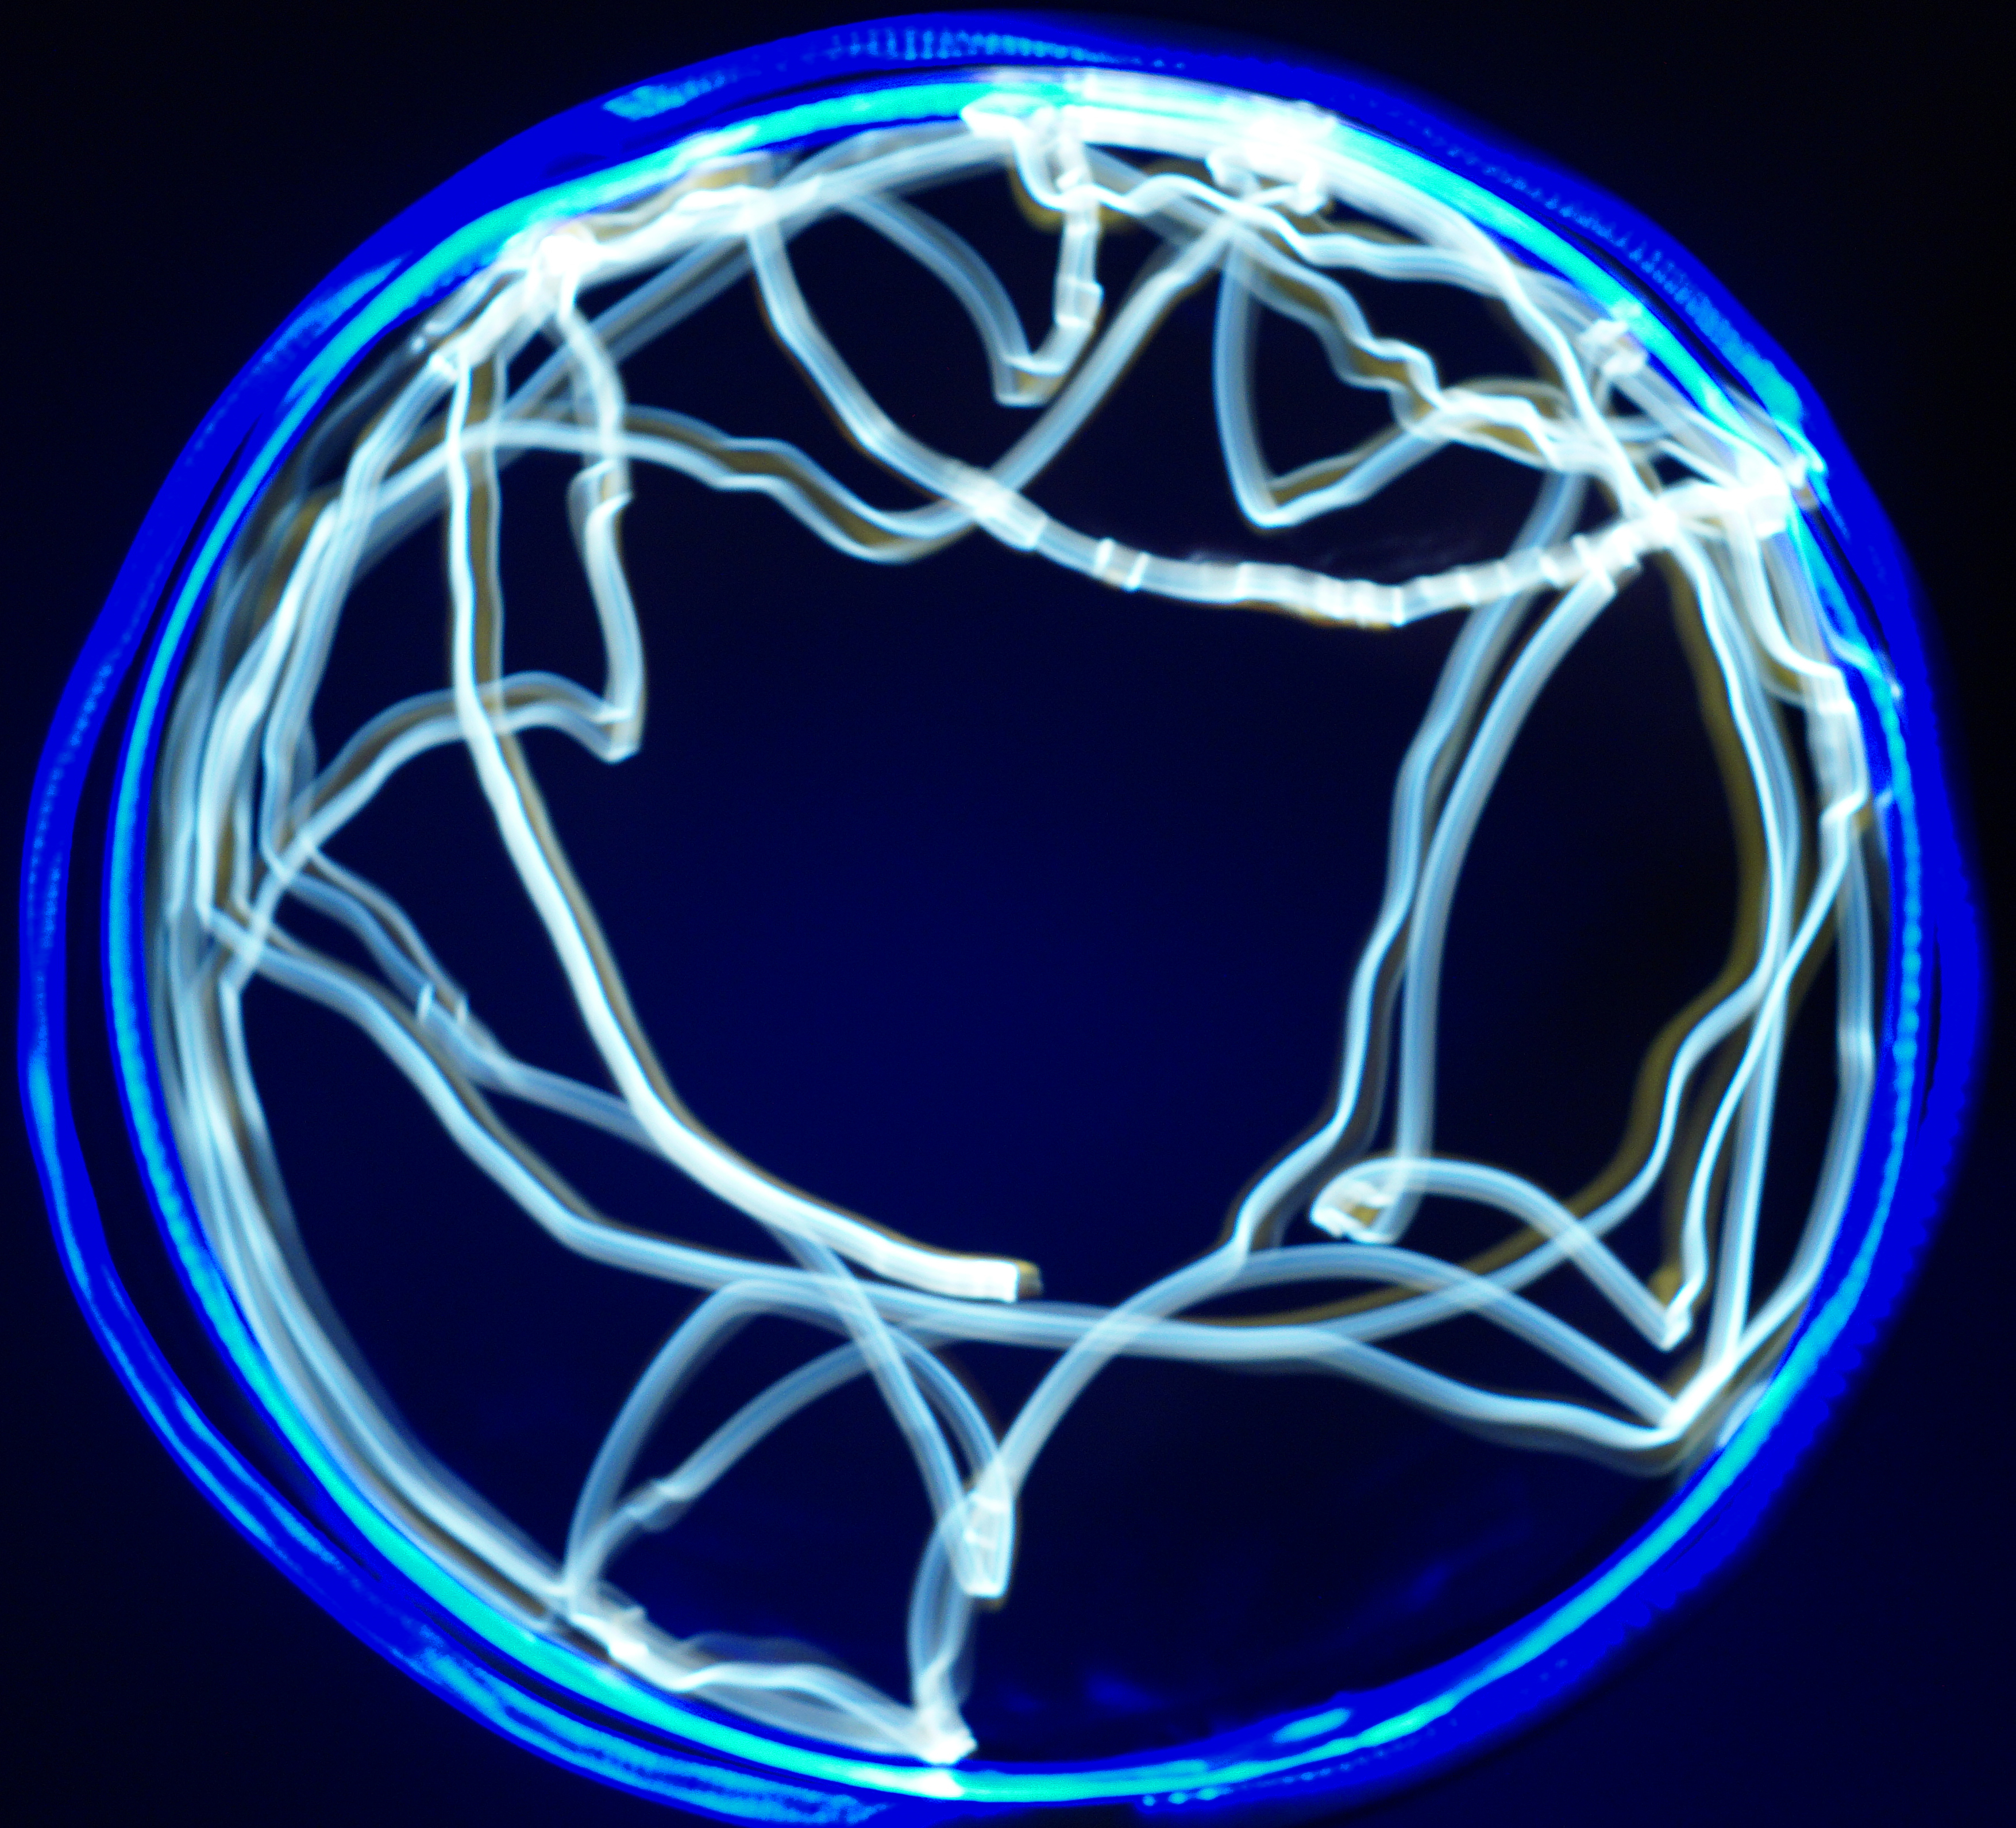
circle, abstract, light painting, long exposure, blue, electric blue, light, organism, neon, sphere, computer wallpaper, graphics, font, poi